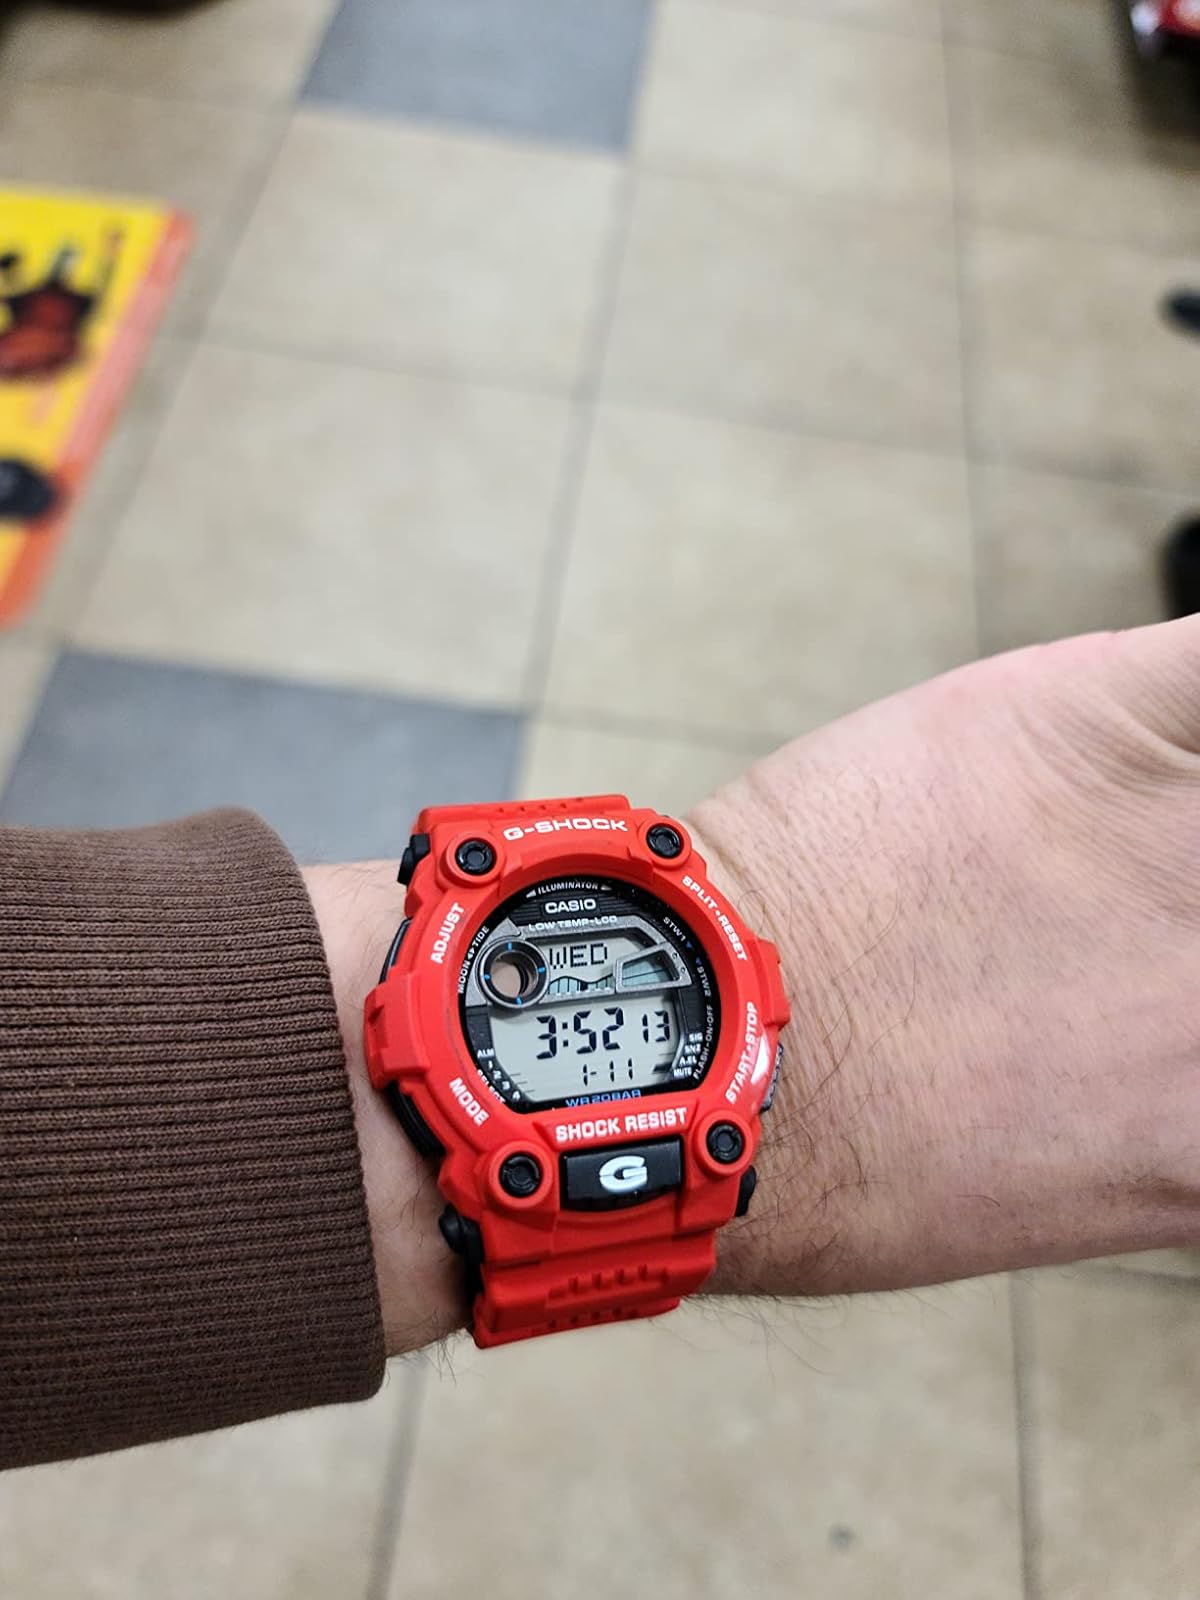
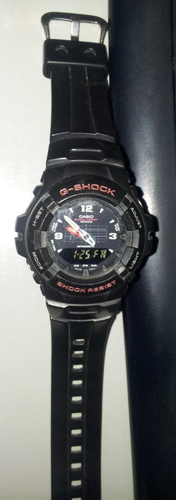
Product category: accessories_watch
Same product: no